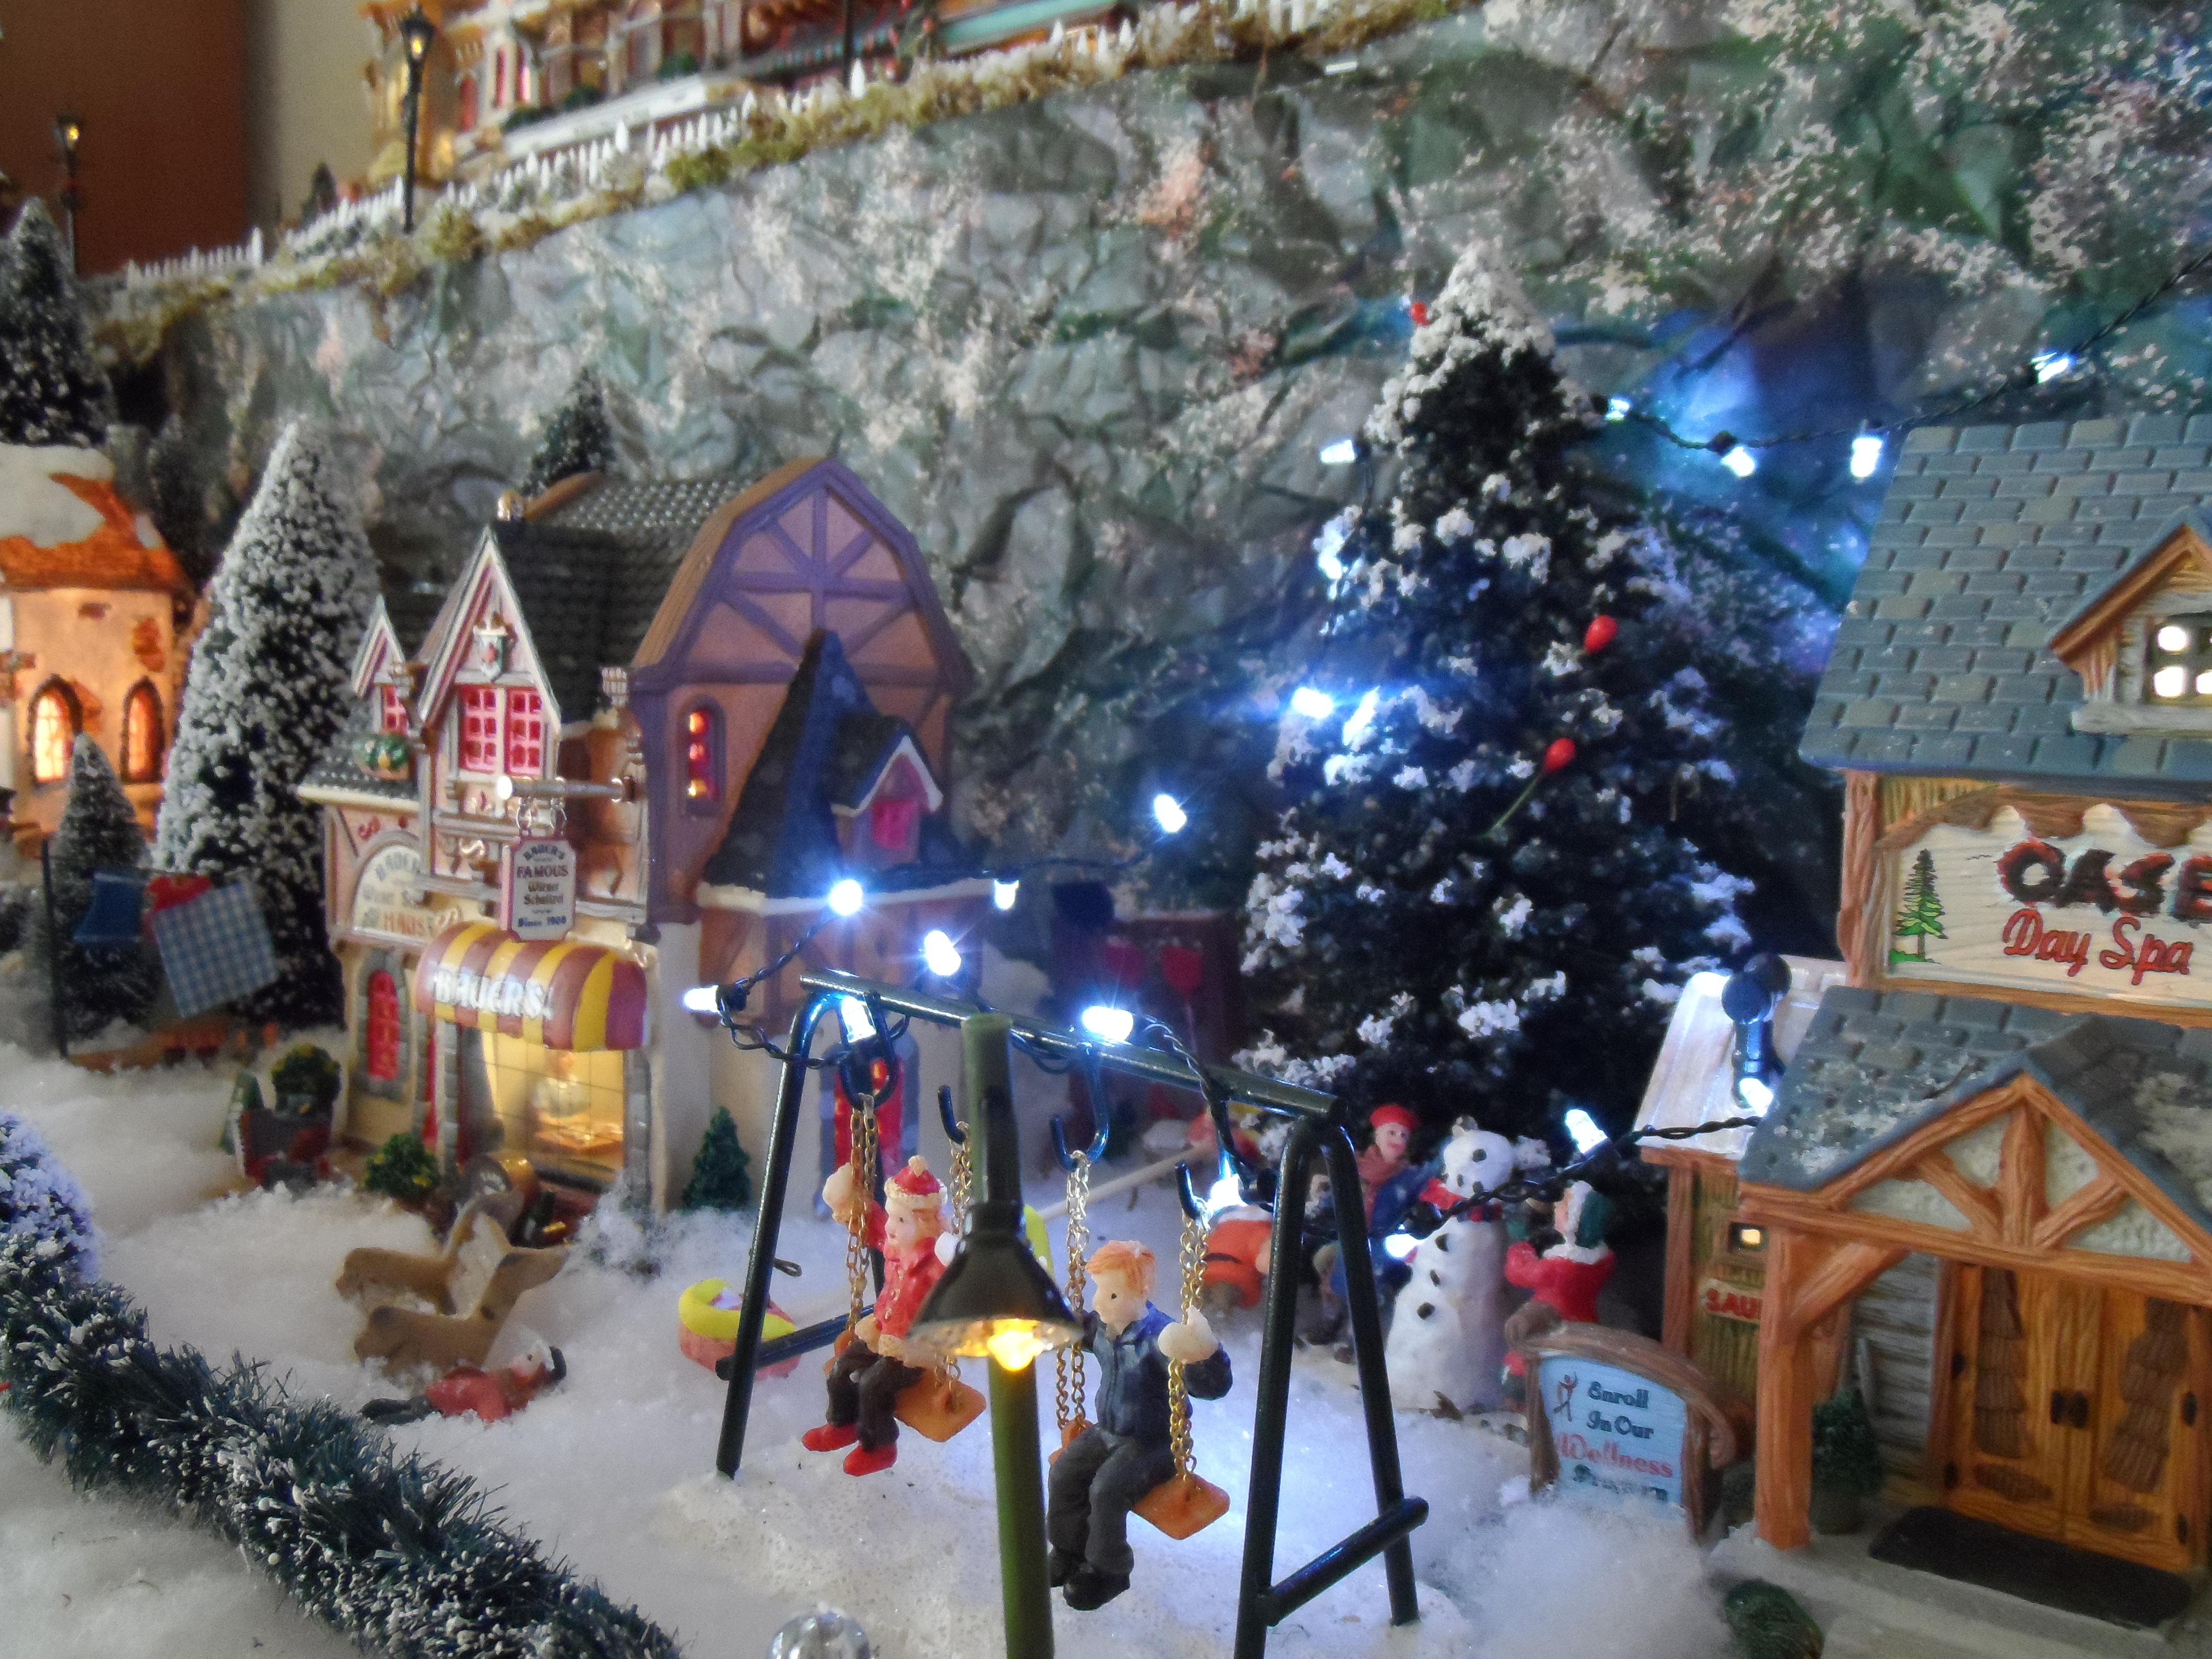
winter, christmas, christmas decoration, festival, christmas village